Bubble gum

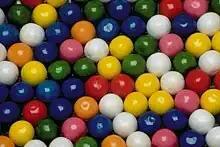
Various colors of bubble gum balls

In 1928, Walter Diemer, an accountant for the Fleer Chewing Gum Company in Philadelphia, was experimenting with new gum recipes. One recipe, based on a formula for a chewing gum called "Blibber-Blubber", was found to be less sticky than regular chewing gum and stretched more easily. This gum became highly successful and was eventually named by the president of Fleer as Dubble Bubble because of its stretchy texture.